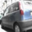
Label: automobile